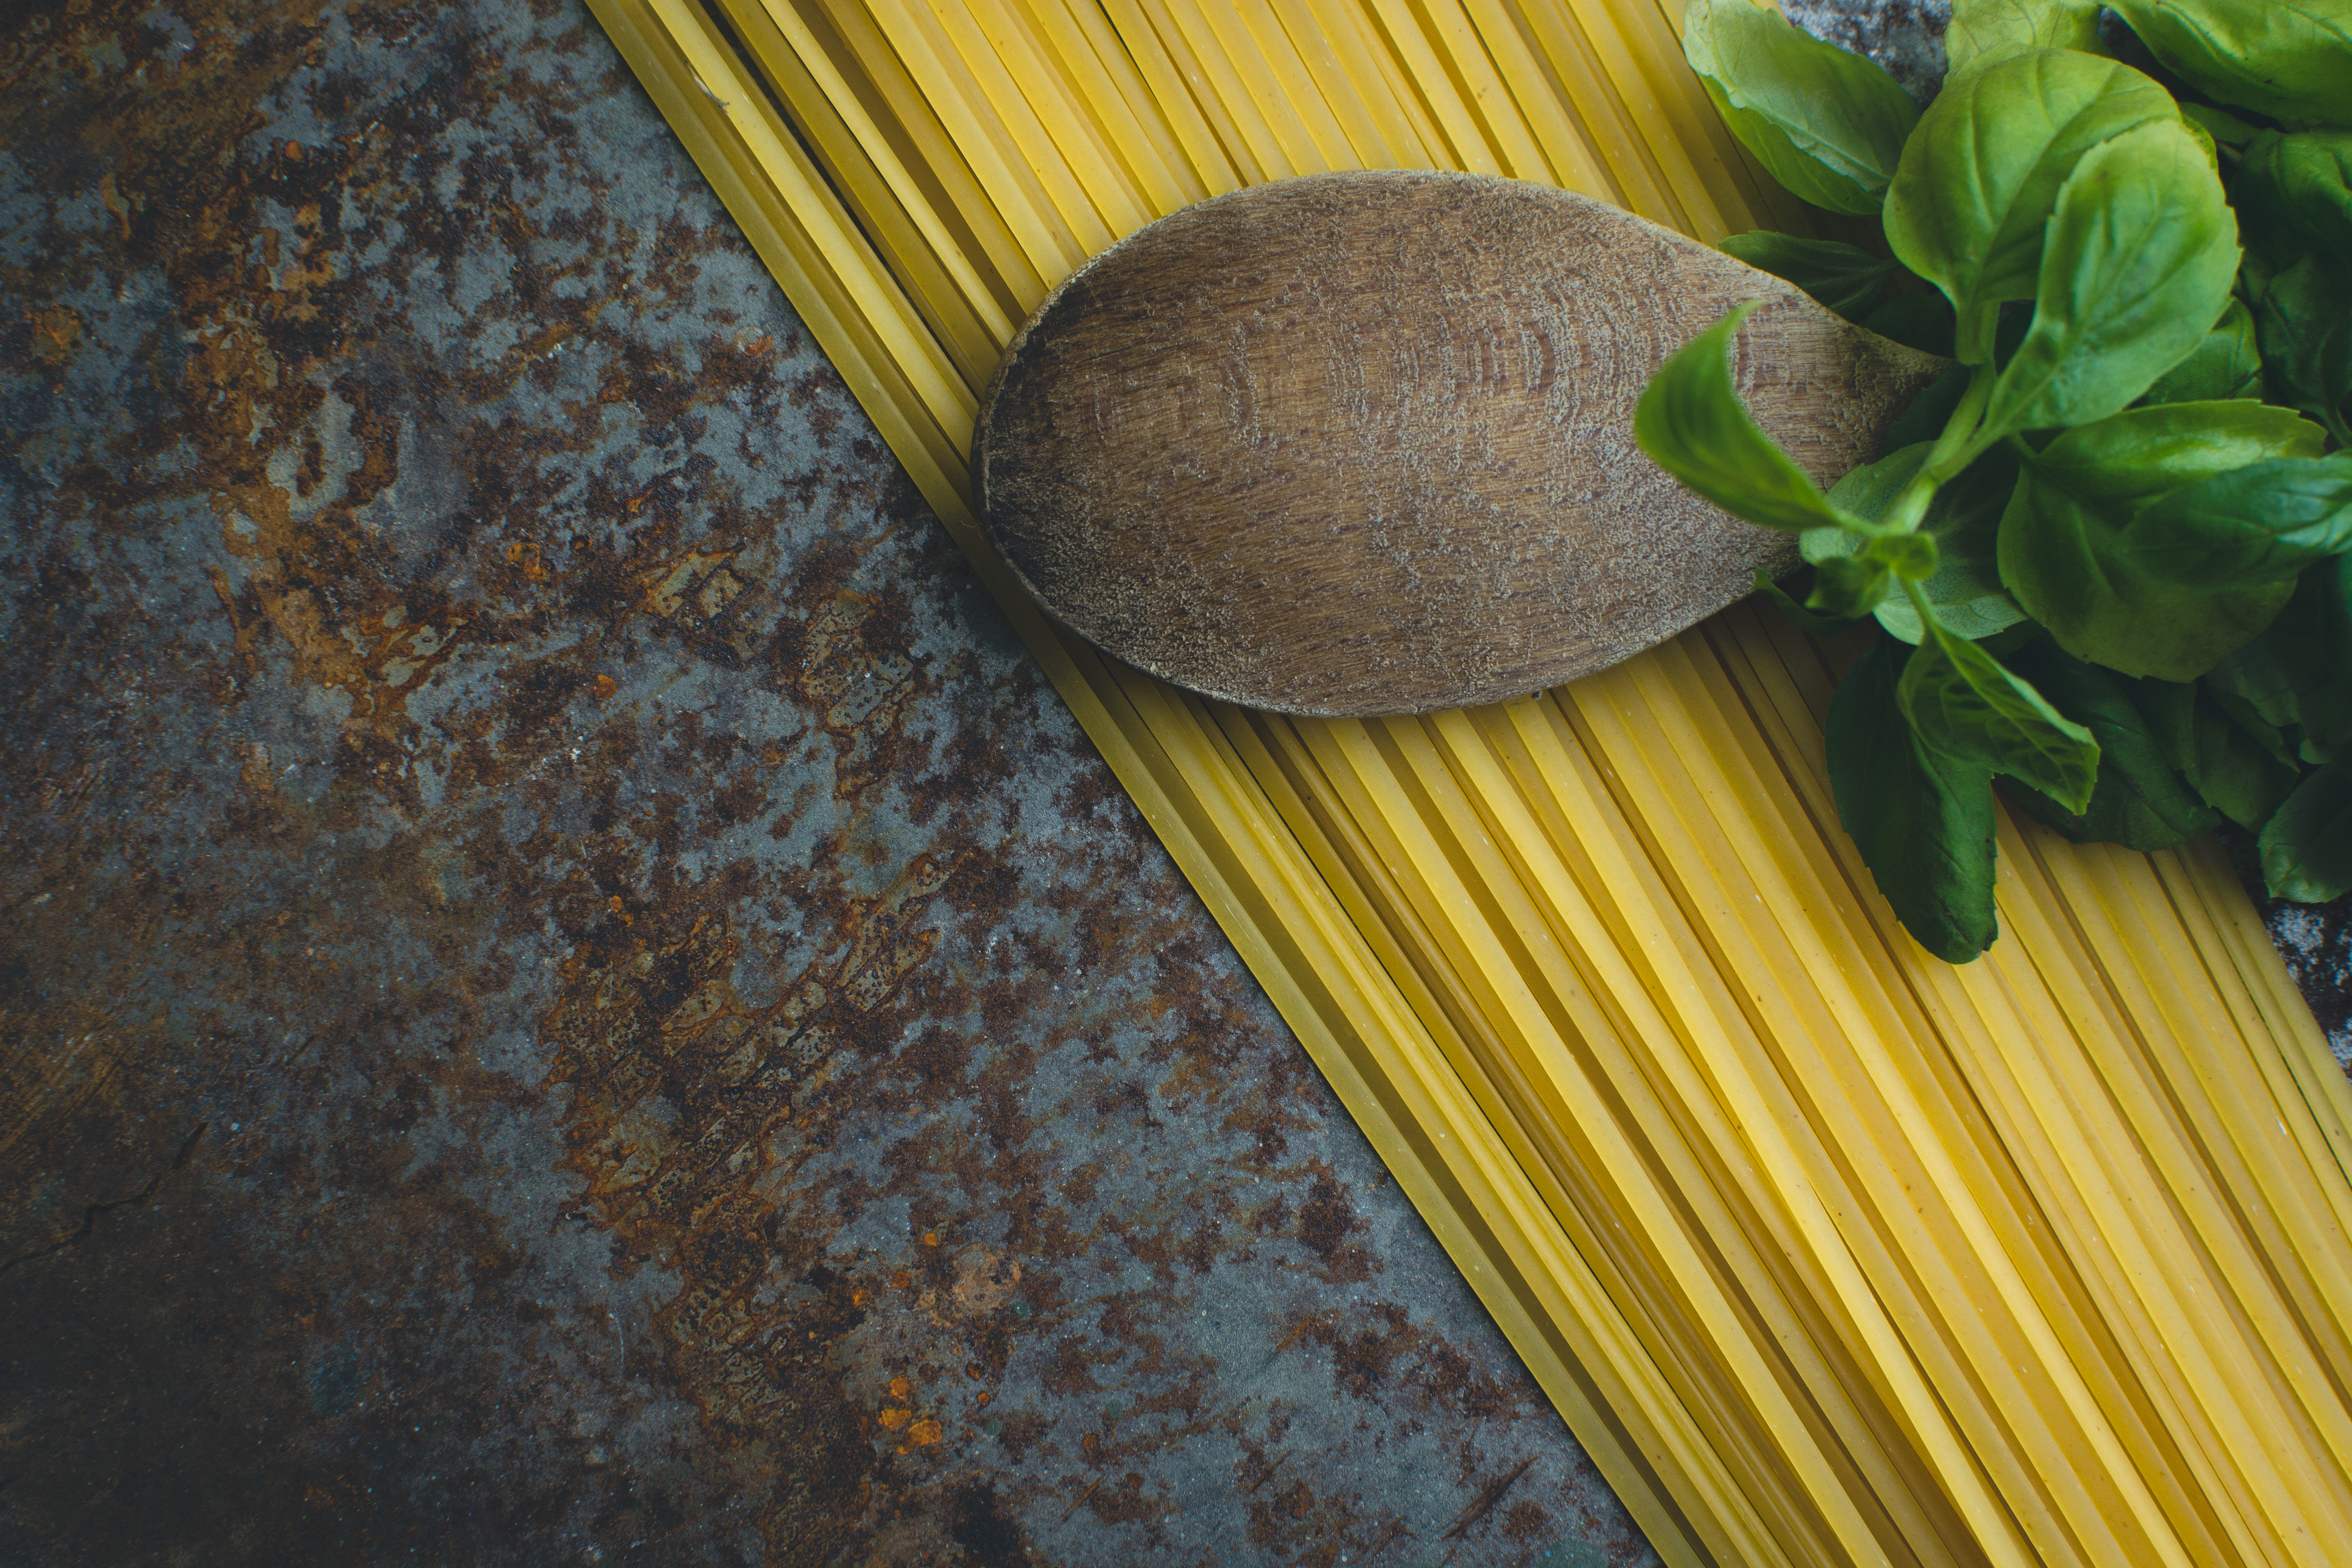
wood, plant, herb